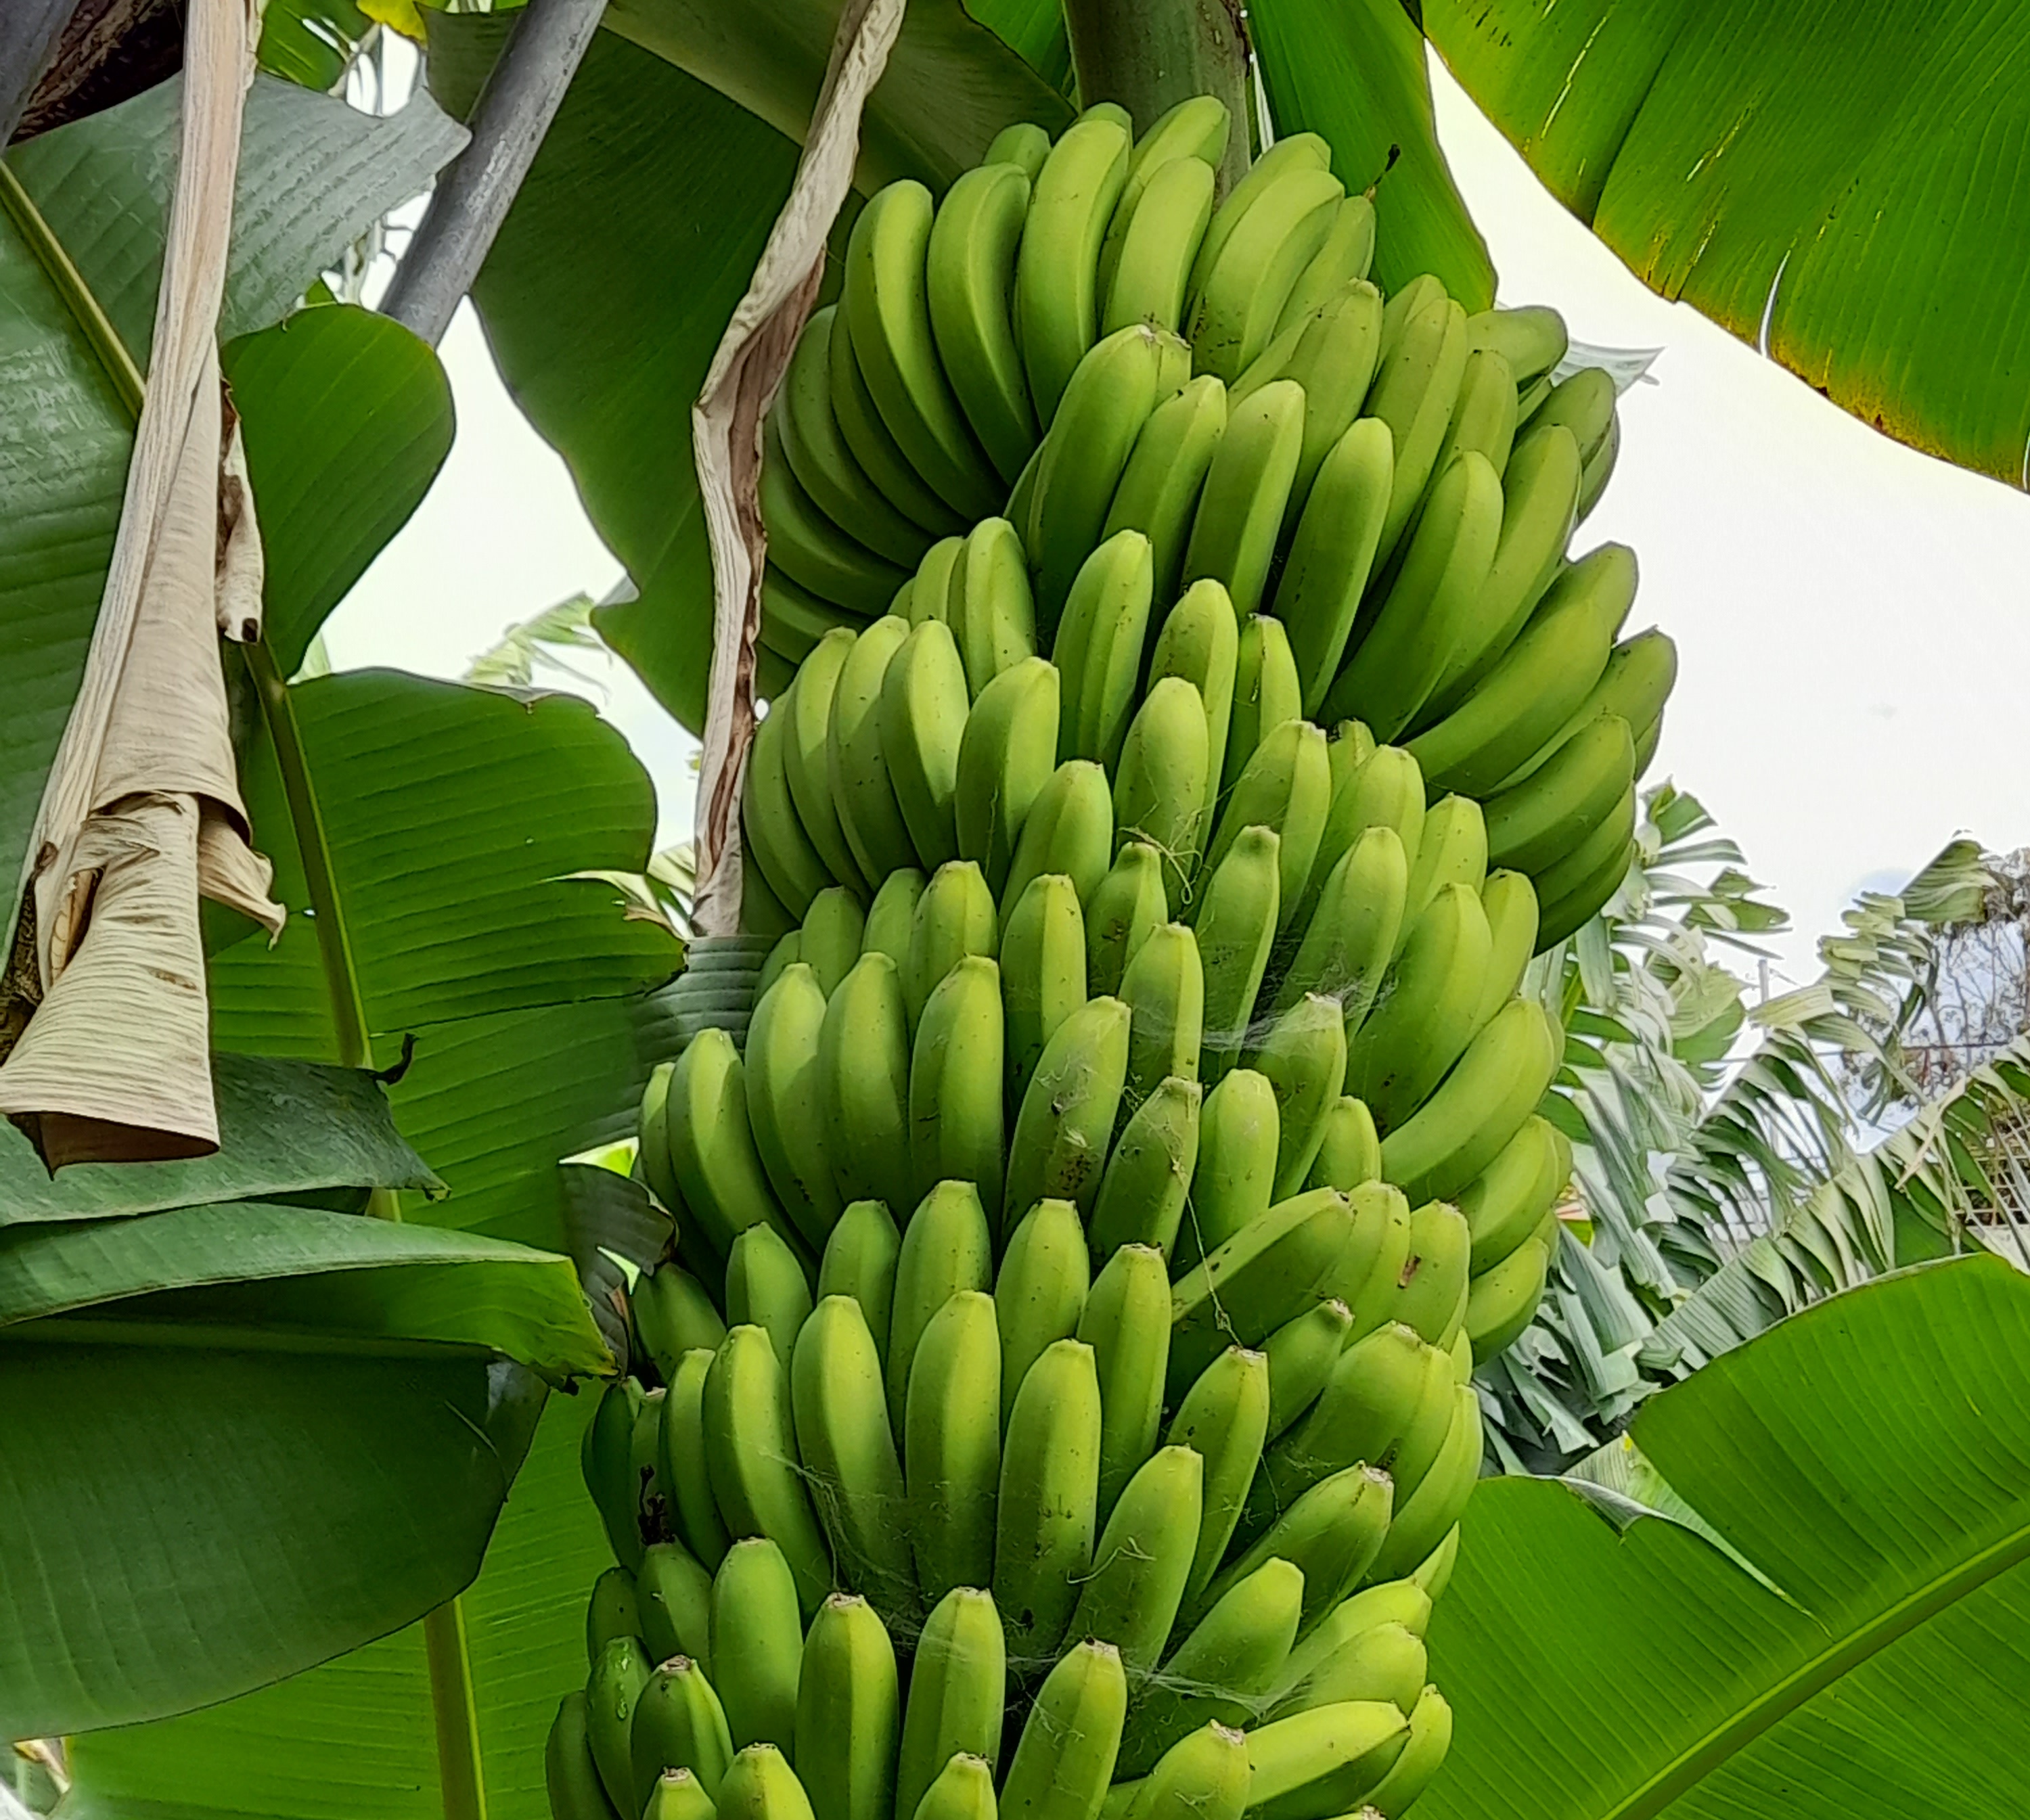
Label: Cut